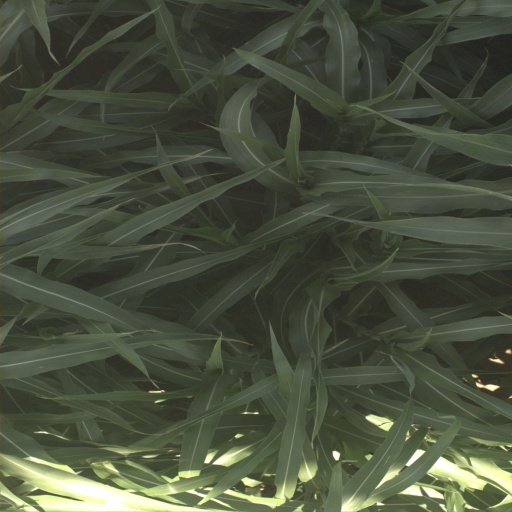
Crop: sorghum